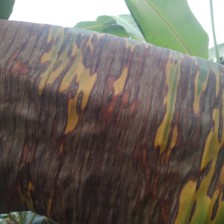
Label: sigatoka